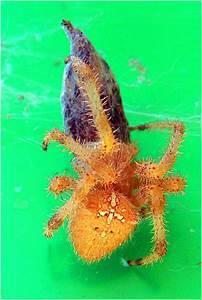
spider